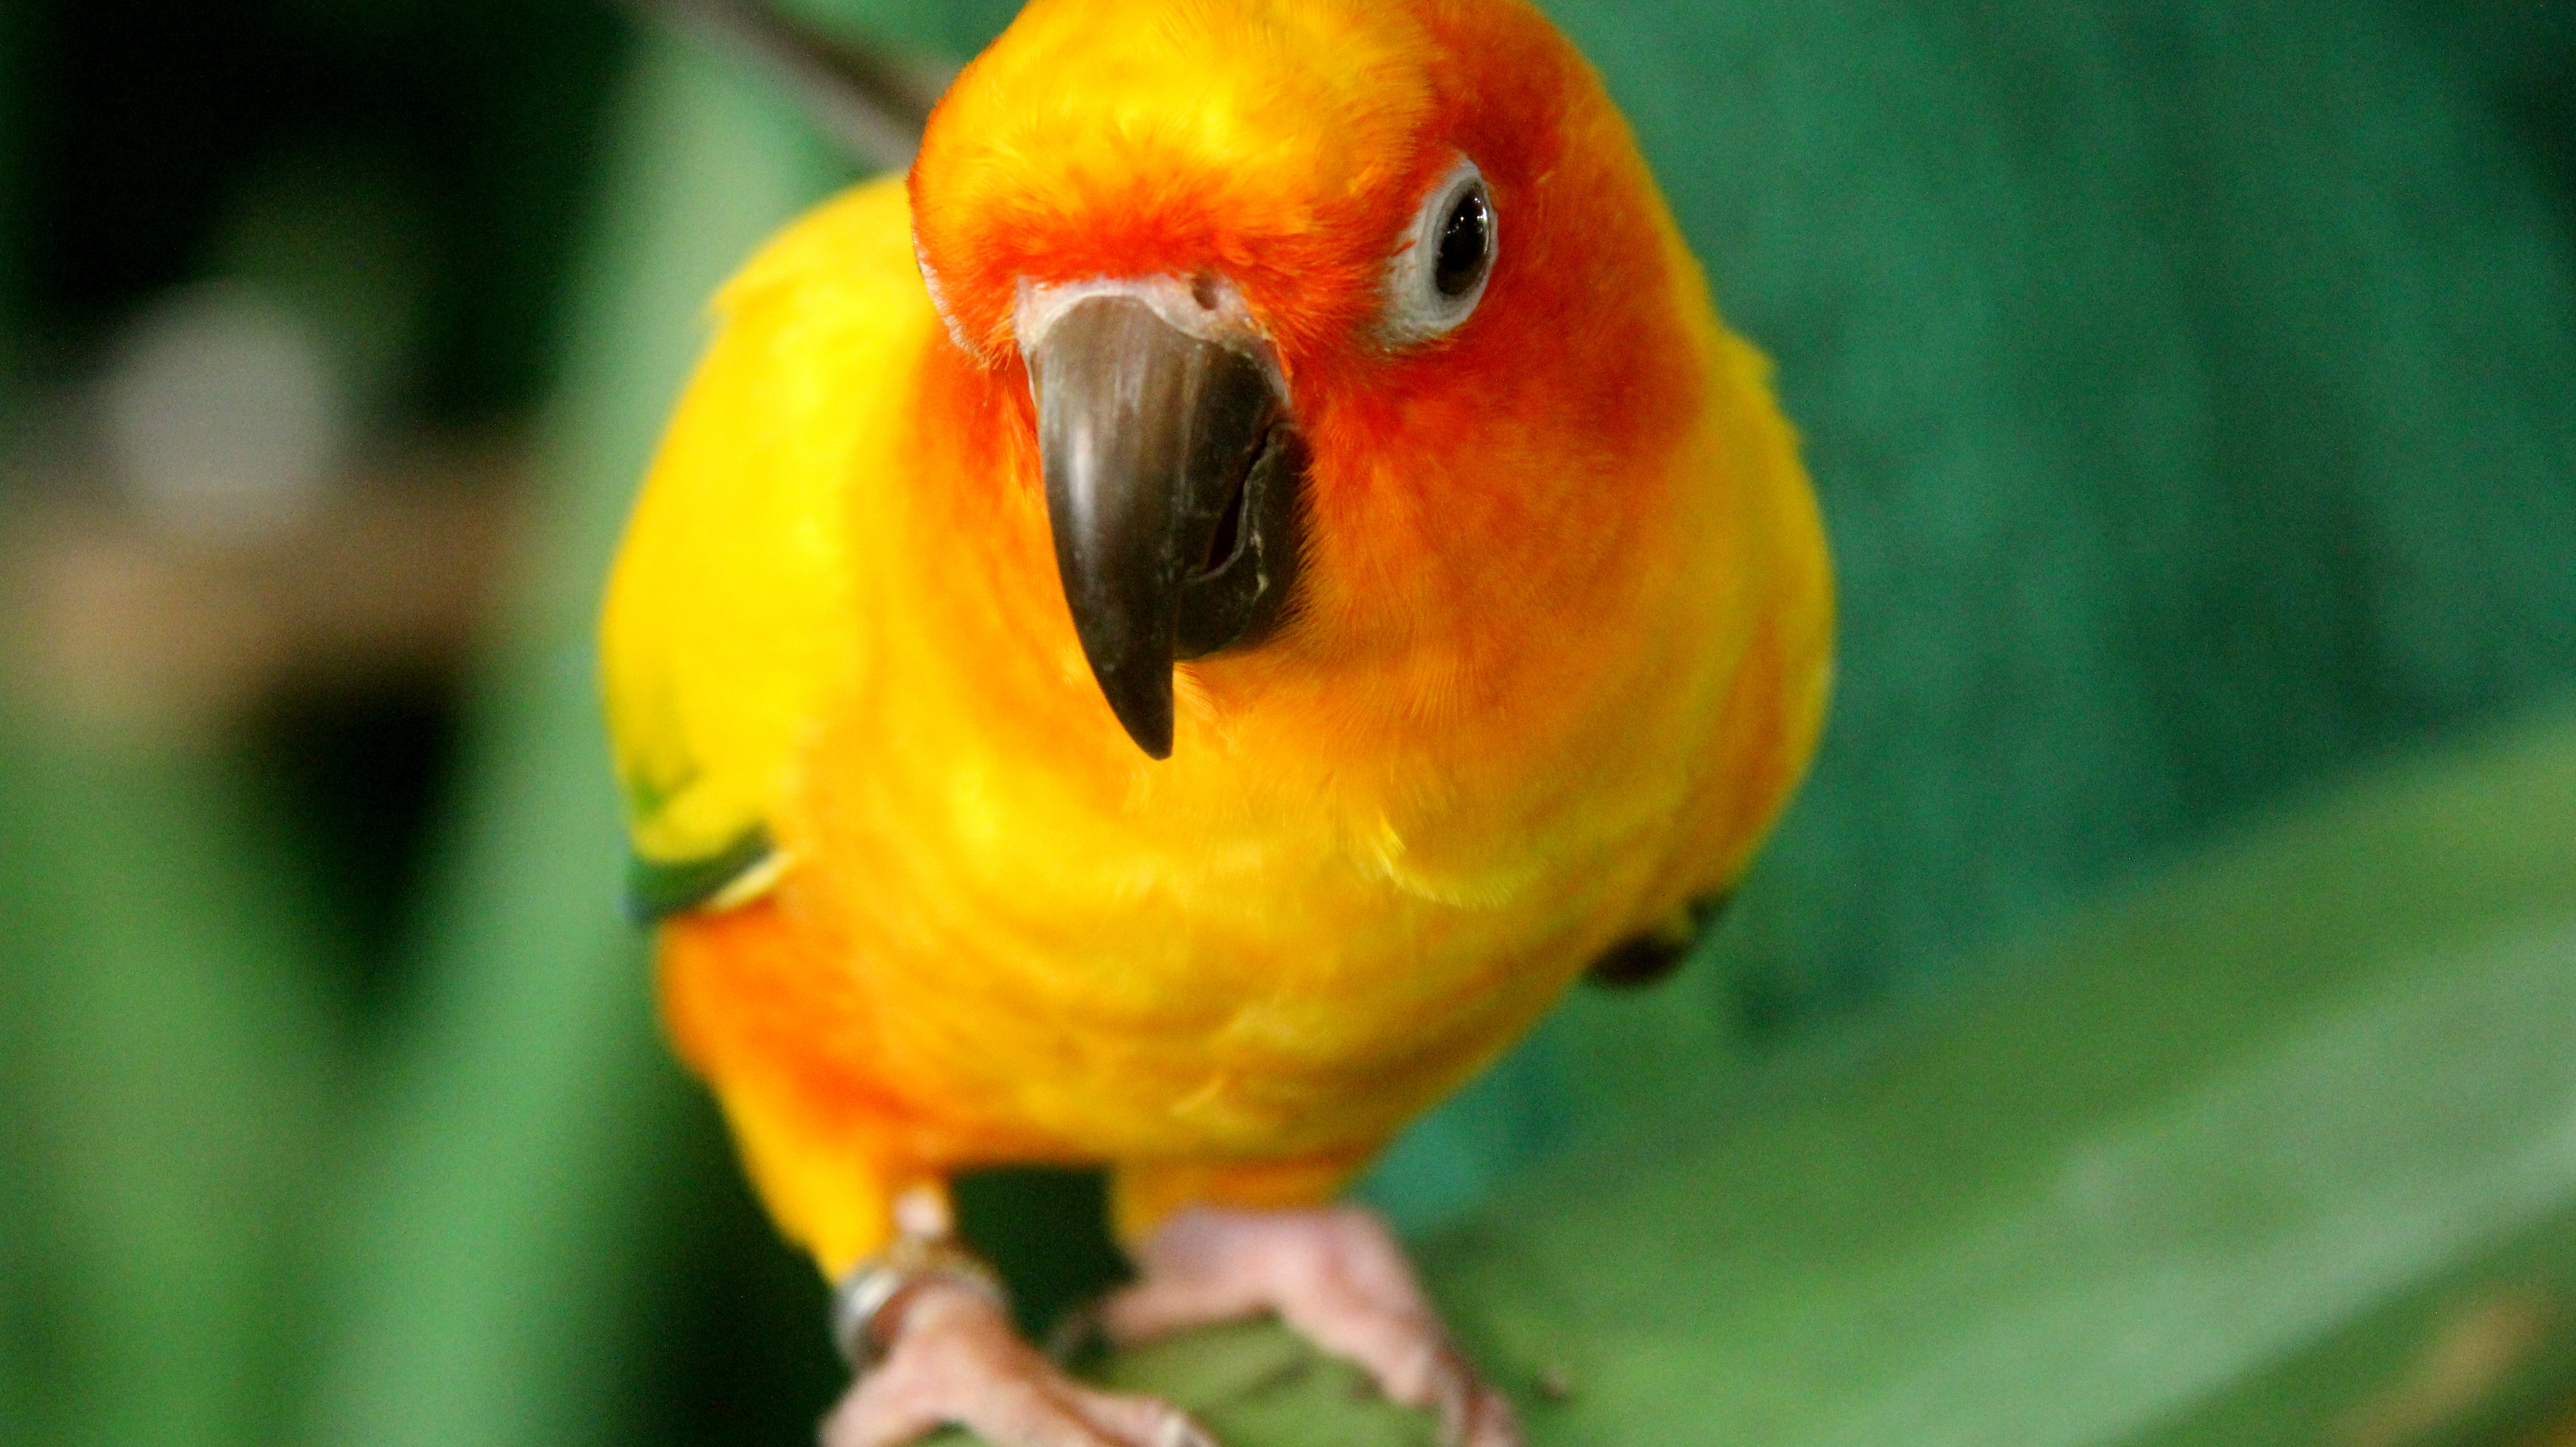
bird, beak, yellow, fauna, lorikeet, lovebird, vertebrate, parrot, finch, old world flycatcher, perching bird